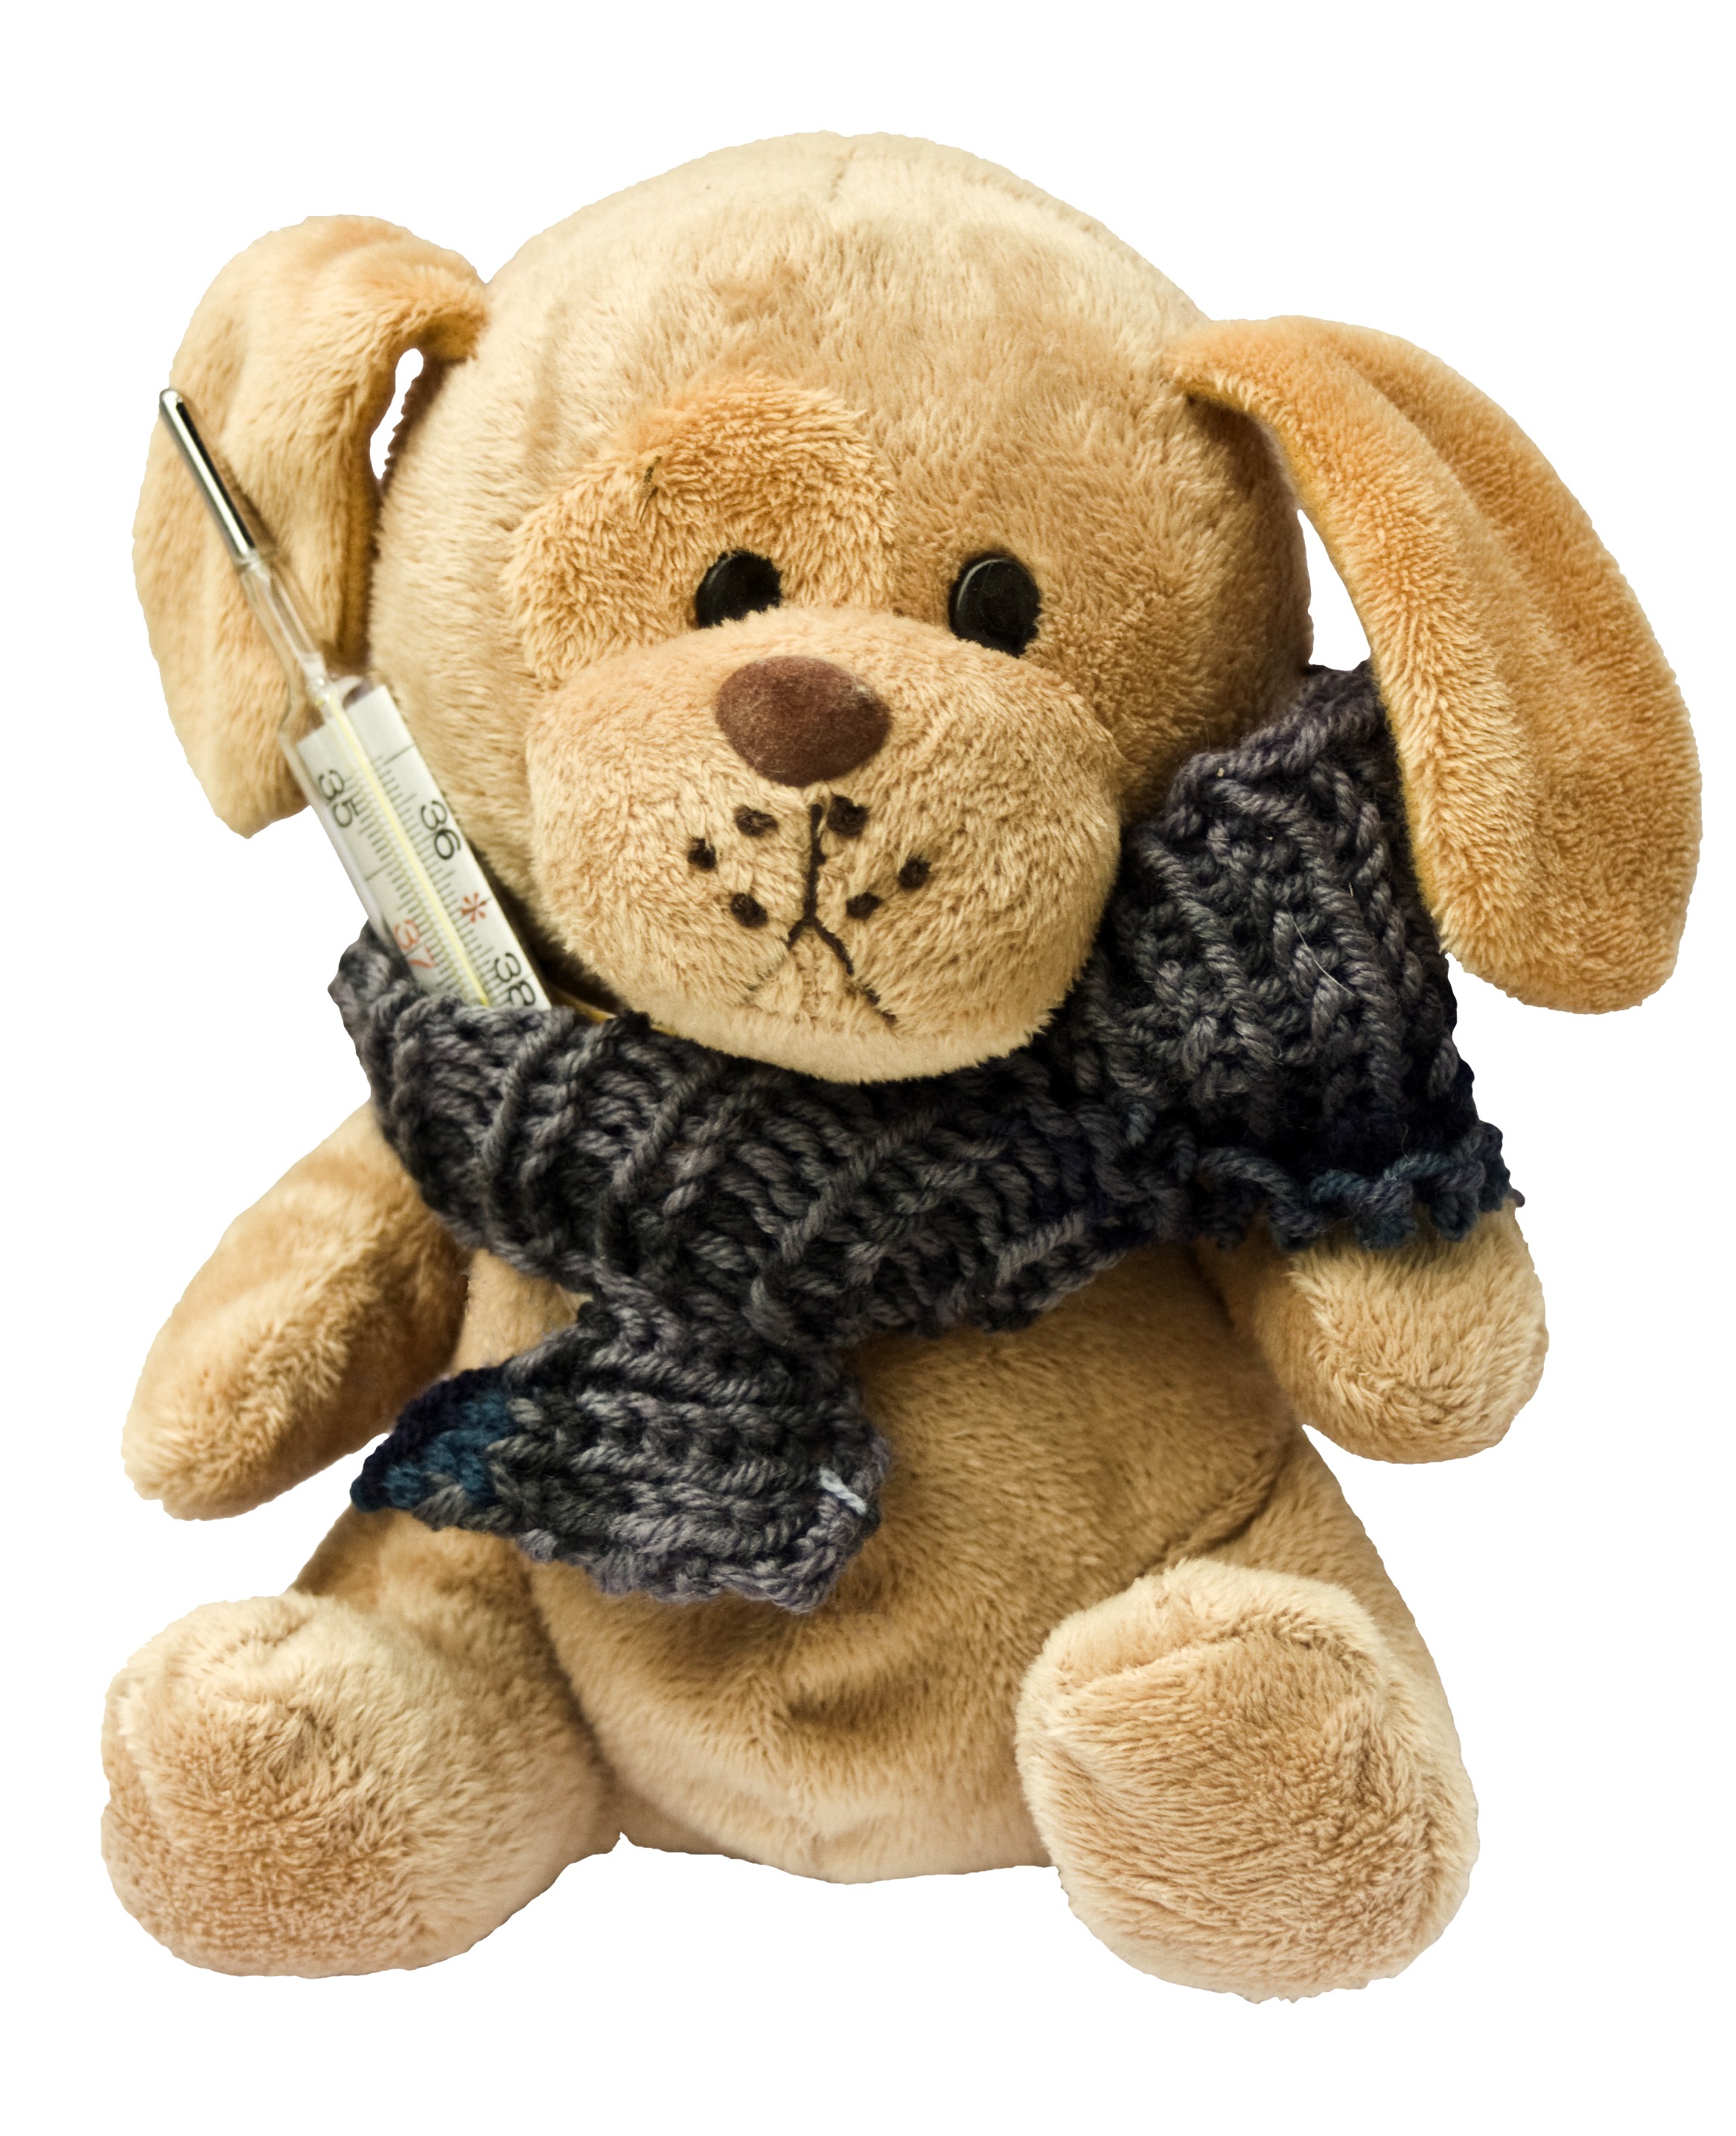
cold, dog, isolated, arm, toy, scarf, teddy bear, textile, sad, hospital, plush, stuffed animal, bless you, visit, teddy, fever, ill, medical, knuffig, injured, stuffed toy, floppy ear, niedlig, fever thermometer